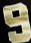
Number: 9